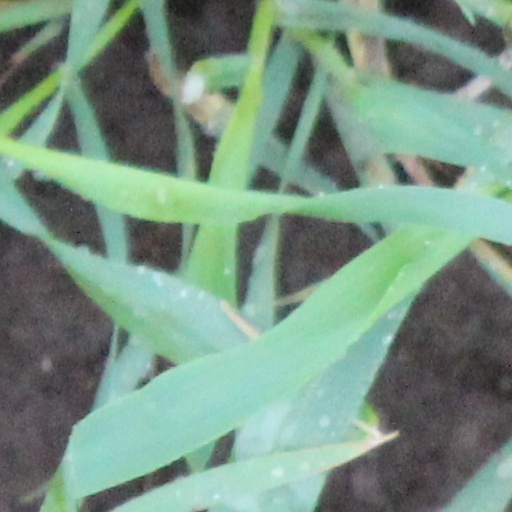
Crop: wheat